Oxley, Queensland

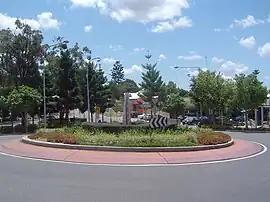
Roundabout at Oxley central, 2009

Oxley is a south-western suburb in the City of Brisbane, Queensland, Australia. It is from the Brisbane GPO by road. The suburb contains a mix of residential and industrial land. In the , Oxley had a population of 9,100 people.